Cameron International

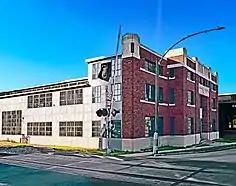
Original Cameron Iron Works Building. On the National Register of Historic Places

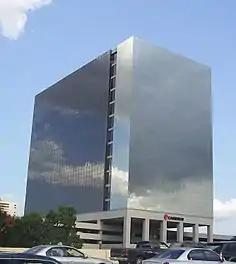
Park Towers South, which was the former headquarters of Cameron

Cameron International Corporation (formerly Cooper Cameron Corporation (CCC) and Cooper Oil Tool, Cameron Iron Works) though now operating under Schlumberger, is a global provider of pressure control, production, processing, and flow control systems as well as project management and aftermarket services for the oil and gas and process industries. Cameron was acquired by Schlumberger (SLB) in 2016, and now operates as 'Cameron, an SLB Company.' At the start of the SLB acquisition in 2015, Cameron employed approximately 23,000 people and delivered $9.8 billion in revenue.